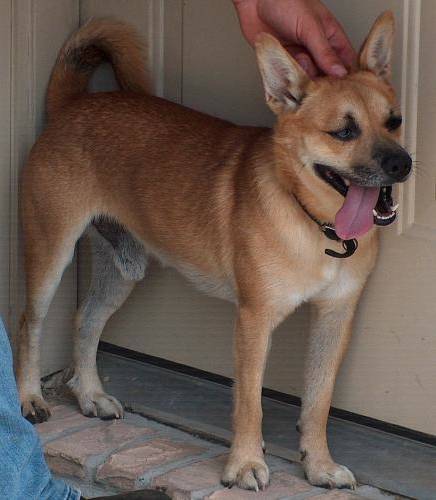
Label: dog